List of political families

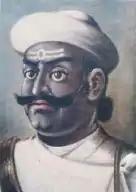
Damodar Pande

It is nominally independent, but has strong links to the Muslim Brotherhood of Egypt, the largest political group the Arab World.: